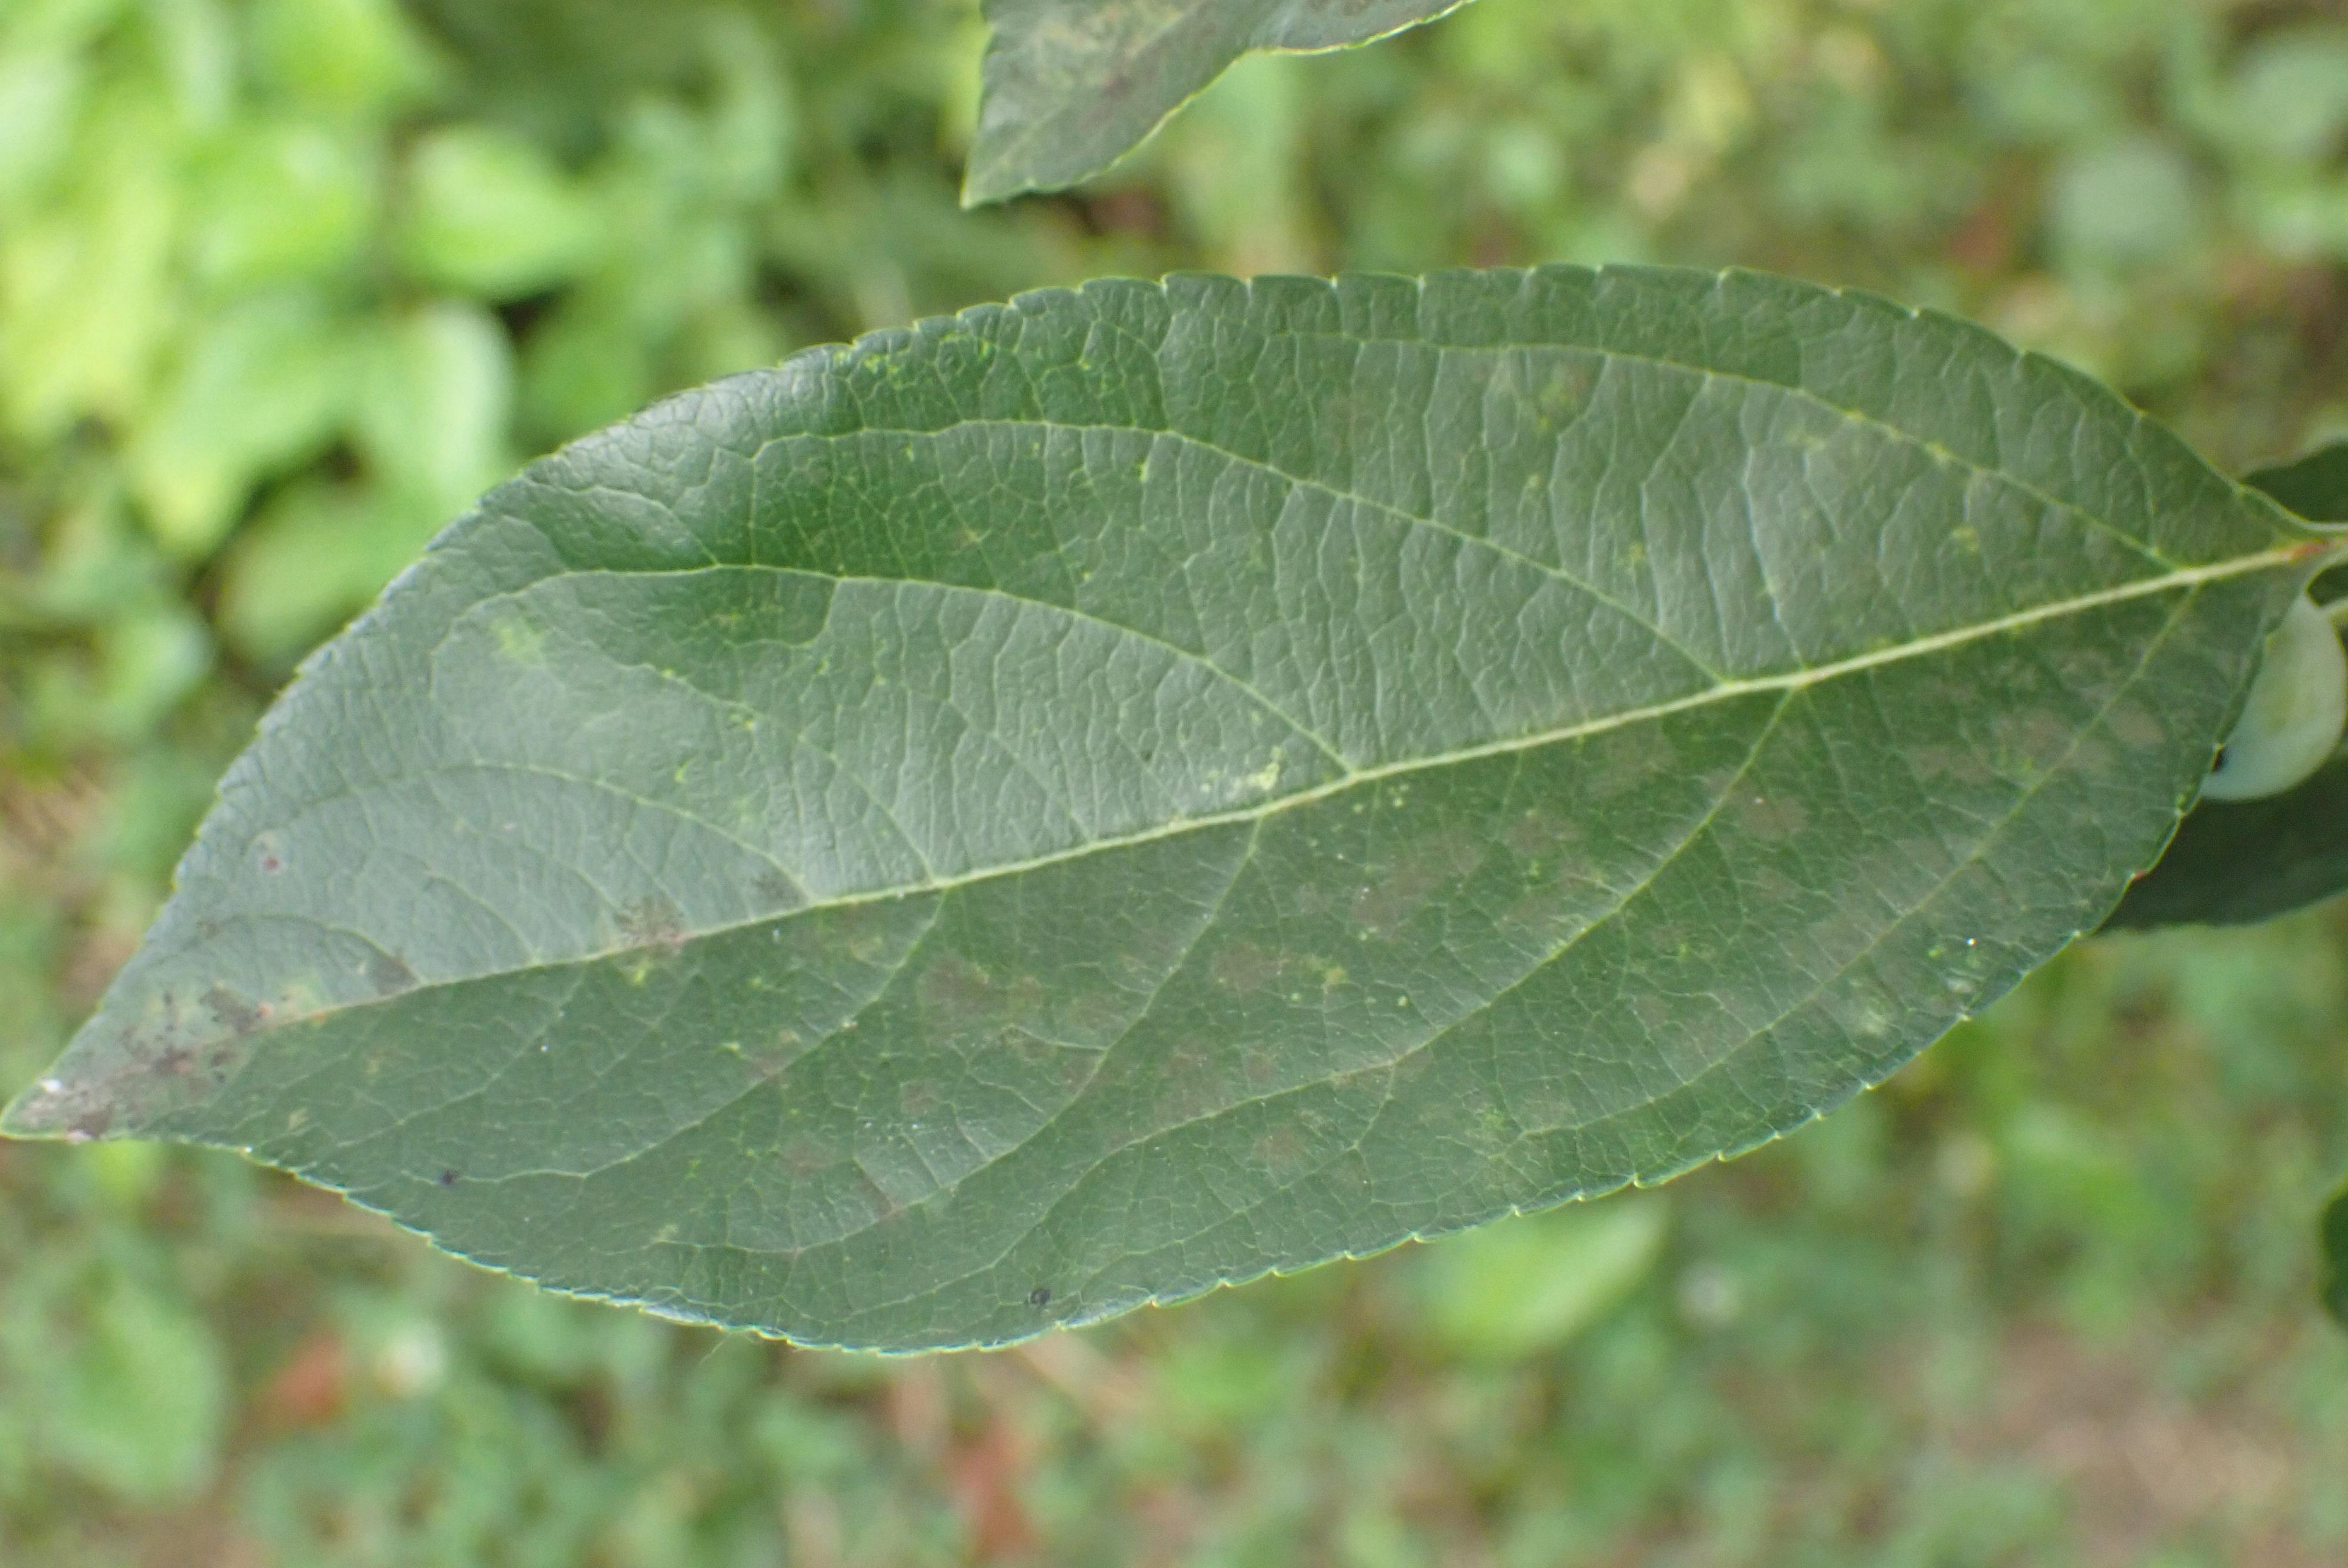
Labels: scab